Boise, Idaho

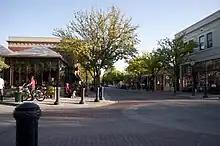
Hyde Park

In 1925, with the construction of Chicago-Portland railway line, Boise Union Pacific Depot was established in the city. This train station served passengers until 1997.